Salar del Hombre Muerto

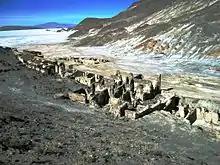
The Incahuasi gold mine

Mining activities began in the 19th century. The Incahuasi gold mine lies on the Incahuasi peninsula of Salar del Hombre Muerto and is associated with two towns built in the 18th century, Nuestra Señora de Loreto de Ingaguasi and Agua Salada. In the past, the area was also used as a source for obsidian; obsidian from Hombre Muerto has been found in Holocene archeological sites at Antofagasta de la Sierra.